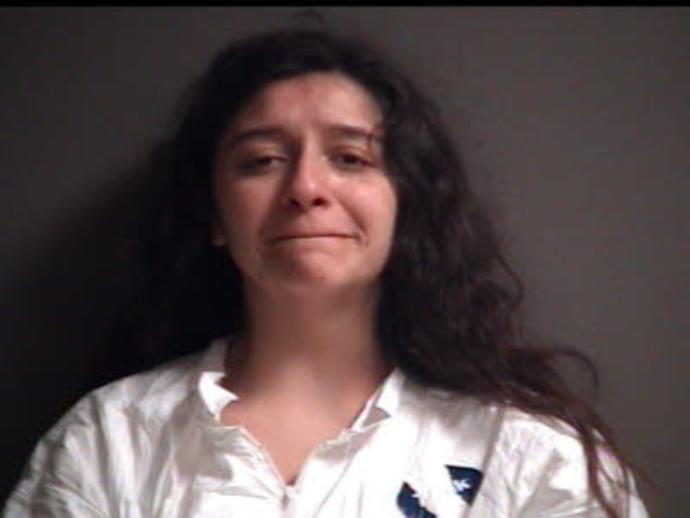
Gender: women